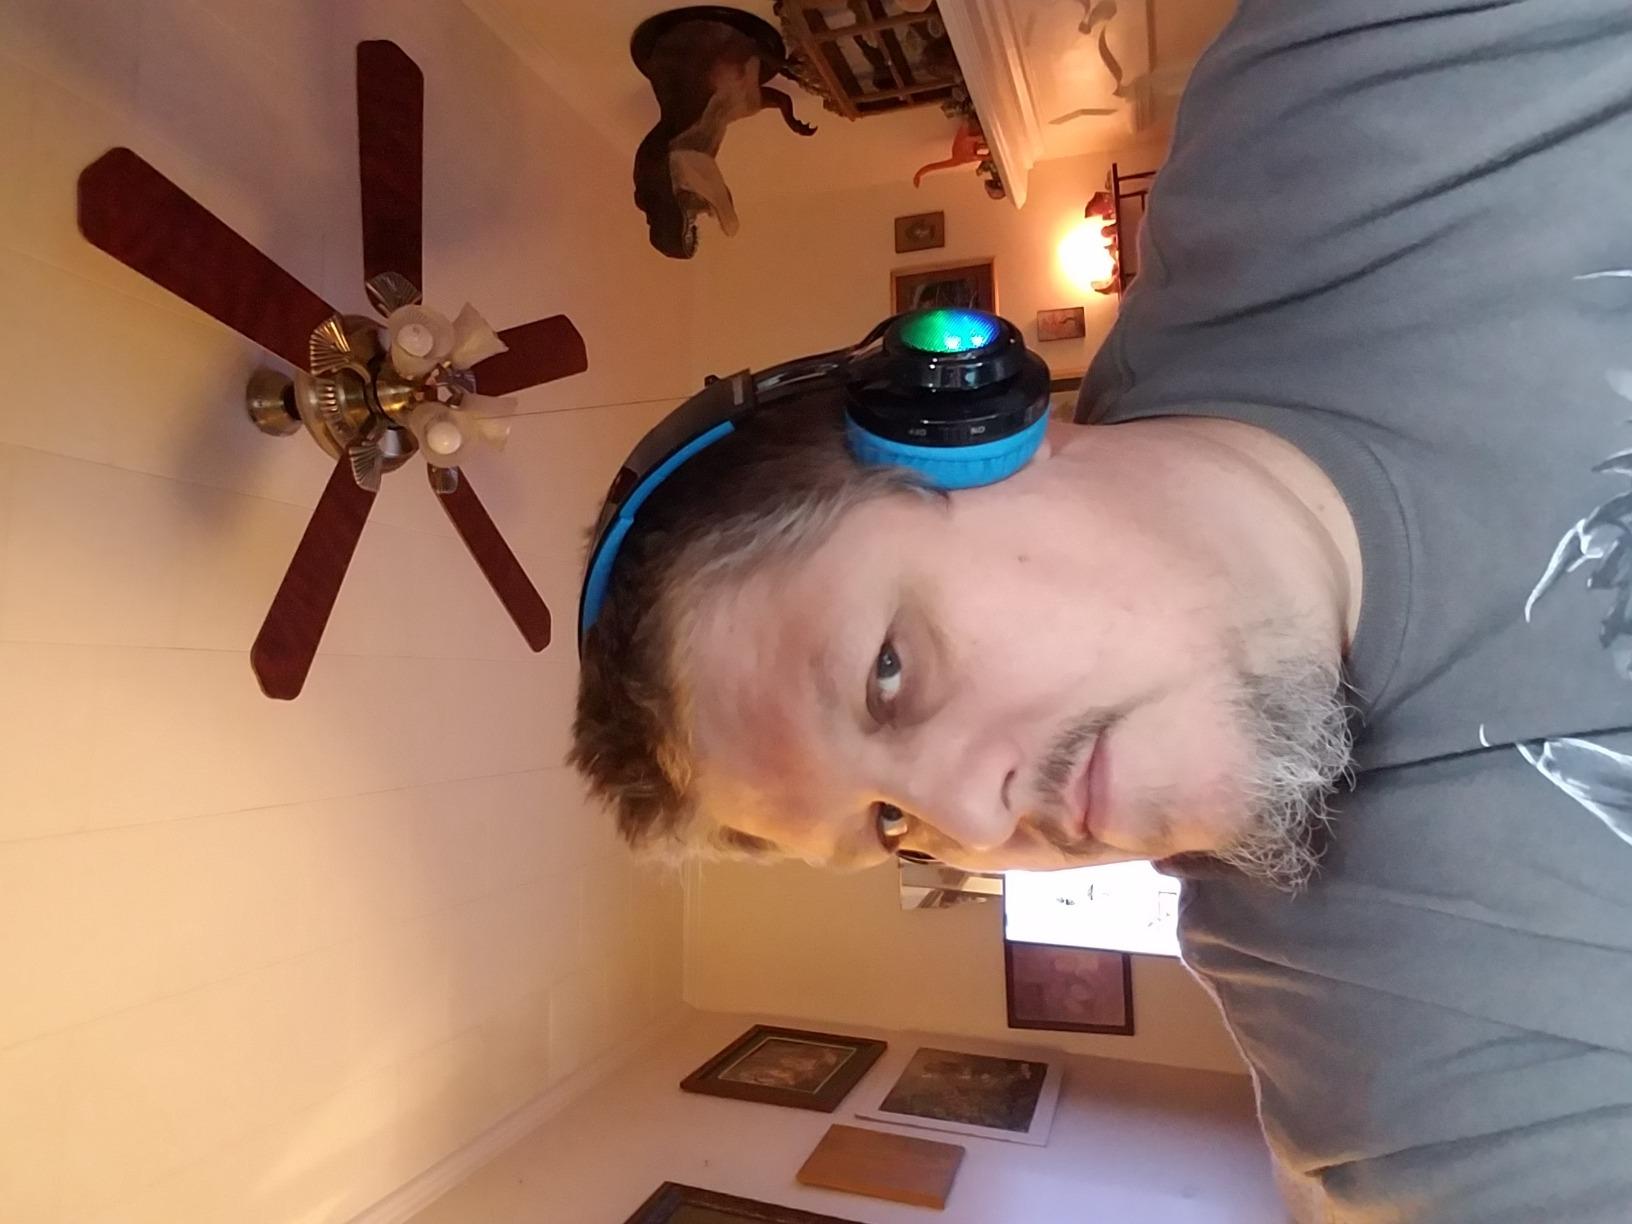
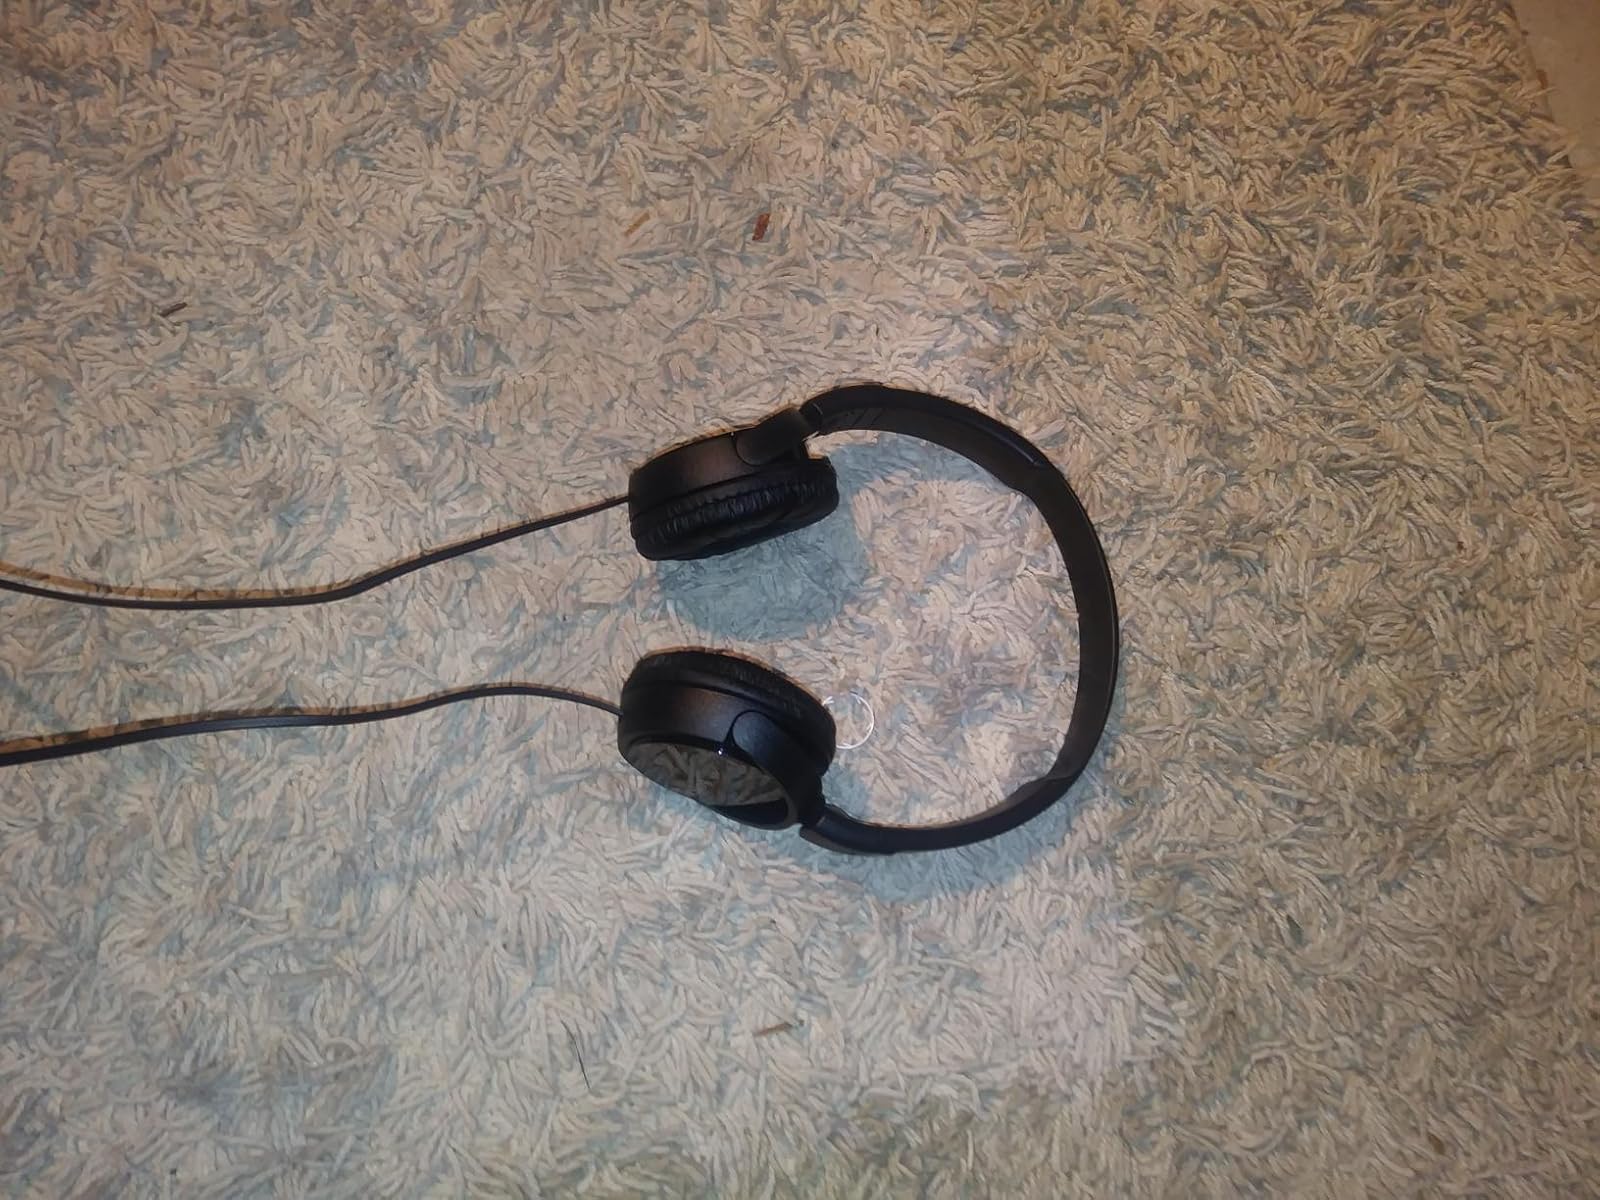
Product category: headphones
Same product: no